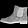
Label: Ankle boot